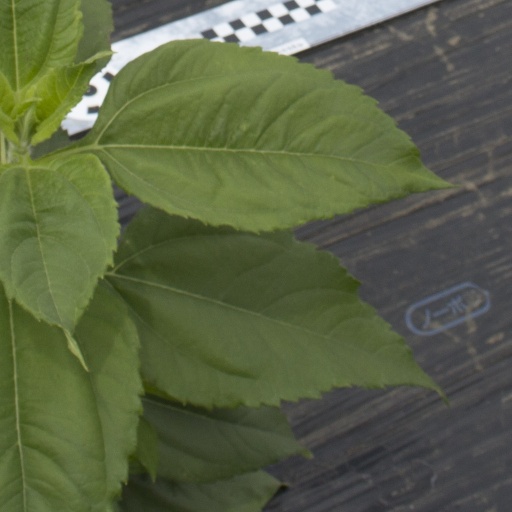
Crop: Jerusalem artichoke